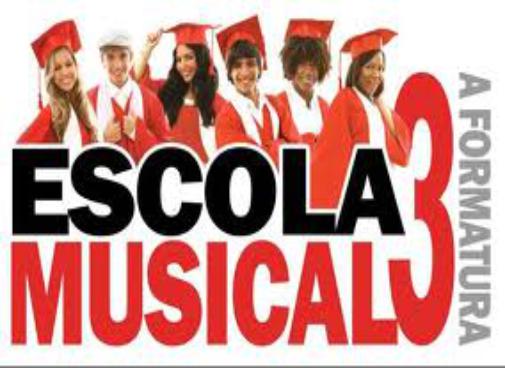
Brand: High School Musical
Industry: Leisure